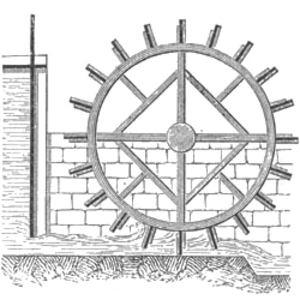
La roue à aubes est une roue de construction particulière, munie de pales, permettant de créer ou de restituer un mouvement rotatif d'axe au départ d'un mouvement linéaire de fluide. Initialement simples et de construction très facile, elles ont évolué au fil du temps, avec les progrès de l'hydro et de l'aérodynamique pour devenir les turbines d'aujourd'hui.